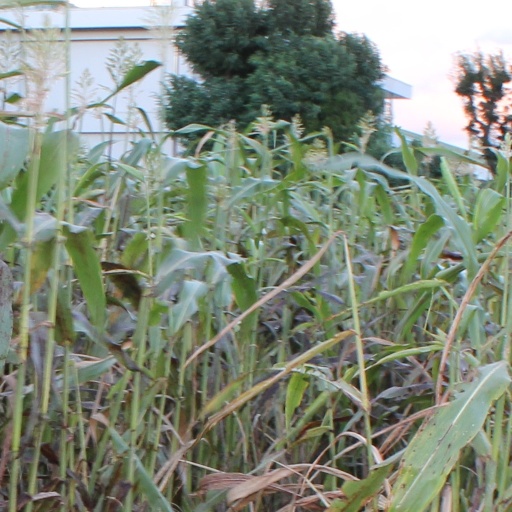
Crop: sorghum